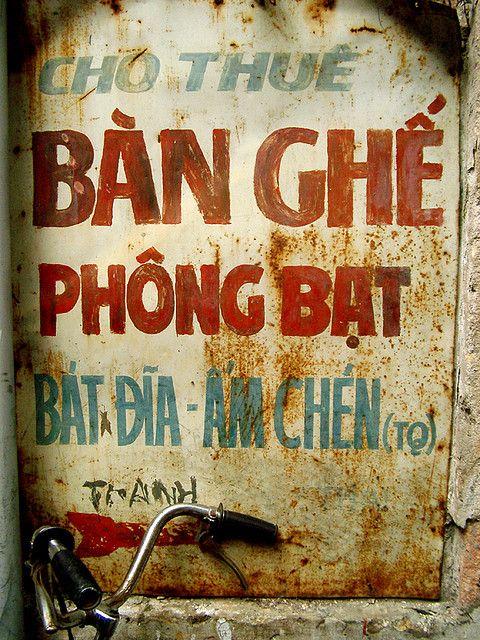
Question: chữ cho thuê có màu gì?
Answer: màu xanh da trời